Es Con Field Hokkaido

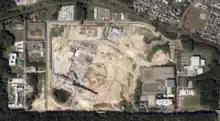
Construction in August 2020

The Hokkaido Nippon-Ham Fighters and Major League Baseball's (MLB) Texas Rangers announced a partnership agreement in early 2018. At the time, the Rangers were constructing a new ballpark, Globe Life Field, and they advised the Fighters on their plans to build their new stadium in Hokkaido. Nippon Ham revealed the basic stadium design and further details later that year. Owned and operated by Nippon Ham, the ballpark was designed by Obayashi and architecture firm HKS, the architect of Globe Life Field, and its construction was estimated to cost ¥60 billion ($530 million in 2018). In January 2020, real estate company ES-Con Japan acquired the naming rights to the stadium.